Shengbao

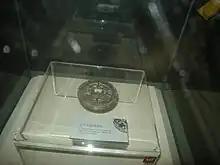
A vault protector coin of the Taiping Heavenly Kingdom on display at the Taiping Heavenly Kingdom History Museum in Nanjing.

During the later part of the Taiping Rebellion, the government of the Taiping Heavenly Kingdom cast a small number of vault protector coins with the inscription Taiping Tianguo (太平天囯), these cash coins were notably 7.6 centimeters in diameter and were also very thick. The reverse sides of these vault protector coins contained the characters "Shengbao" (聖寶, "holy treasure"). In his book "Coins of the Taiping Heavenly Kingdom" (太平天國錢幣), Chinese numismatist Ma Dingxiang (馬定祥) notes that the vault protector coins of the Taiping Heavenly Kingdom were manufactured in Hangzhou, Hunan, and Suzhou. There are only 5 or 6 of Taiping Heavenly Kingdom-made vault protector coins known to exist and these coins all tend to display some very slight differences between them.